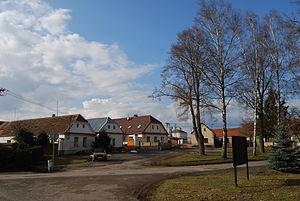
Králova Lhota est une commune du district de Písek, dans la région de Bohême-du-Sud, en Tchéquie. Sa population s'élevait à 206 habitants en 2020.